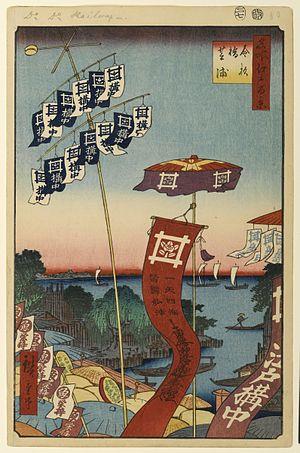
Les Cent vues d'Edo constituent, avec Les Cinquante-trois Stations du Tōkaidō et Les Soixante-neuf Stations du Kiso Kaidō, l'une des séries d'estampes majeures que compte l'œuvre très abondante du peintre japonais Hiroshige. Malgré le titre de l'œuvre, réalisée entre 1856 et 1858, il y a en réalité 119 estampes qui toutes utilisent la technique de la xylographie. La série appartient au style de l'ukiyo-e, mouvement artistique portant sur des sujets populaires à destination de la classe moyenne japonaise urbaine qui s'est développée durant l'époque d'Edo. Plus précisément, elle relève du genre des meisho-e célébrant les paysages japonais, un thème classique dans l'histoire de la peinture japonaise. Quelques-unes des gravures sont réalisées par son élève et fils adoptif, Utagawa Hiroshige II qui, pendant un temps, utilise ce pseudonyme pour signer certaines de ses œuvres.